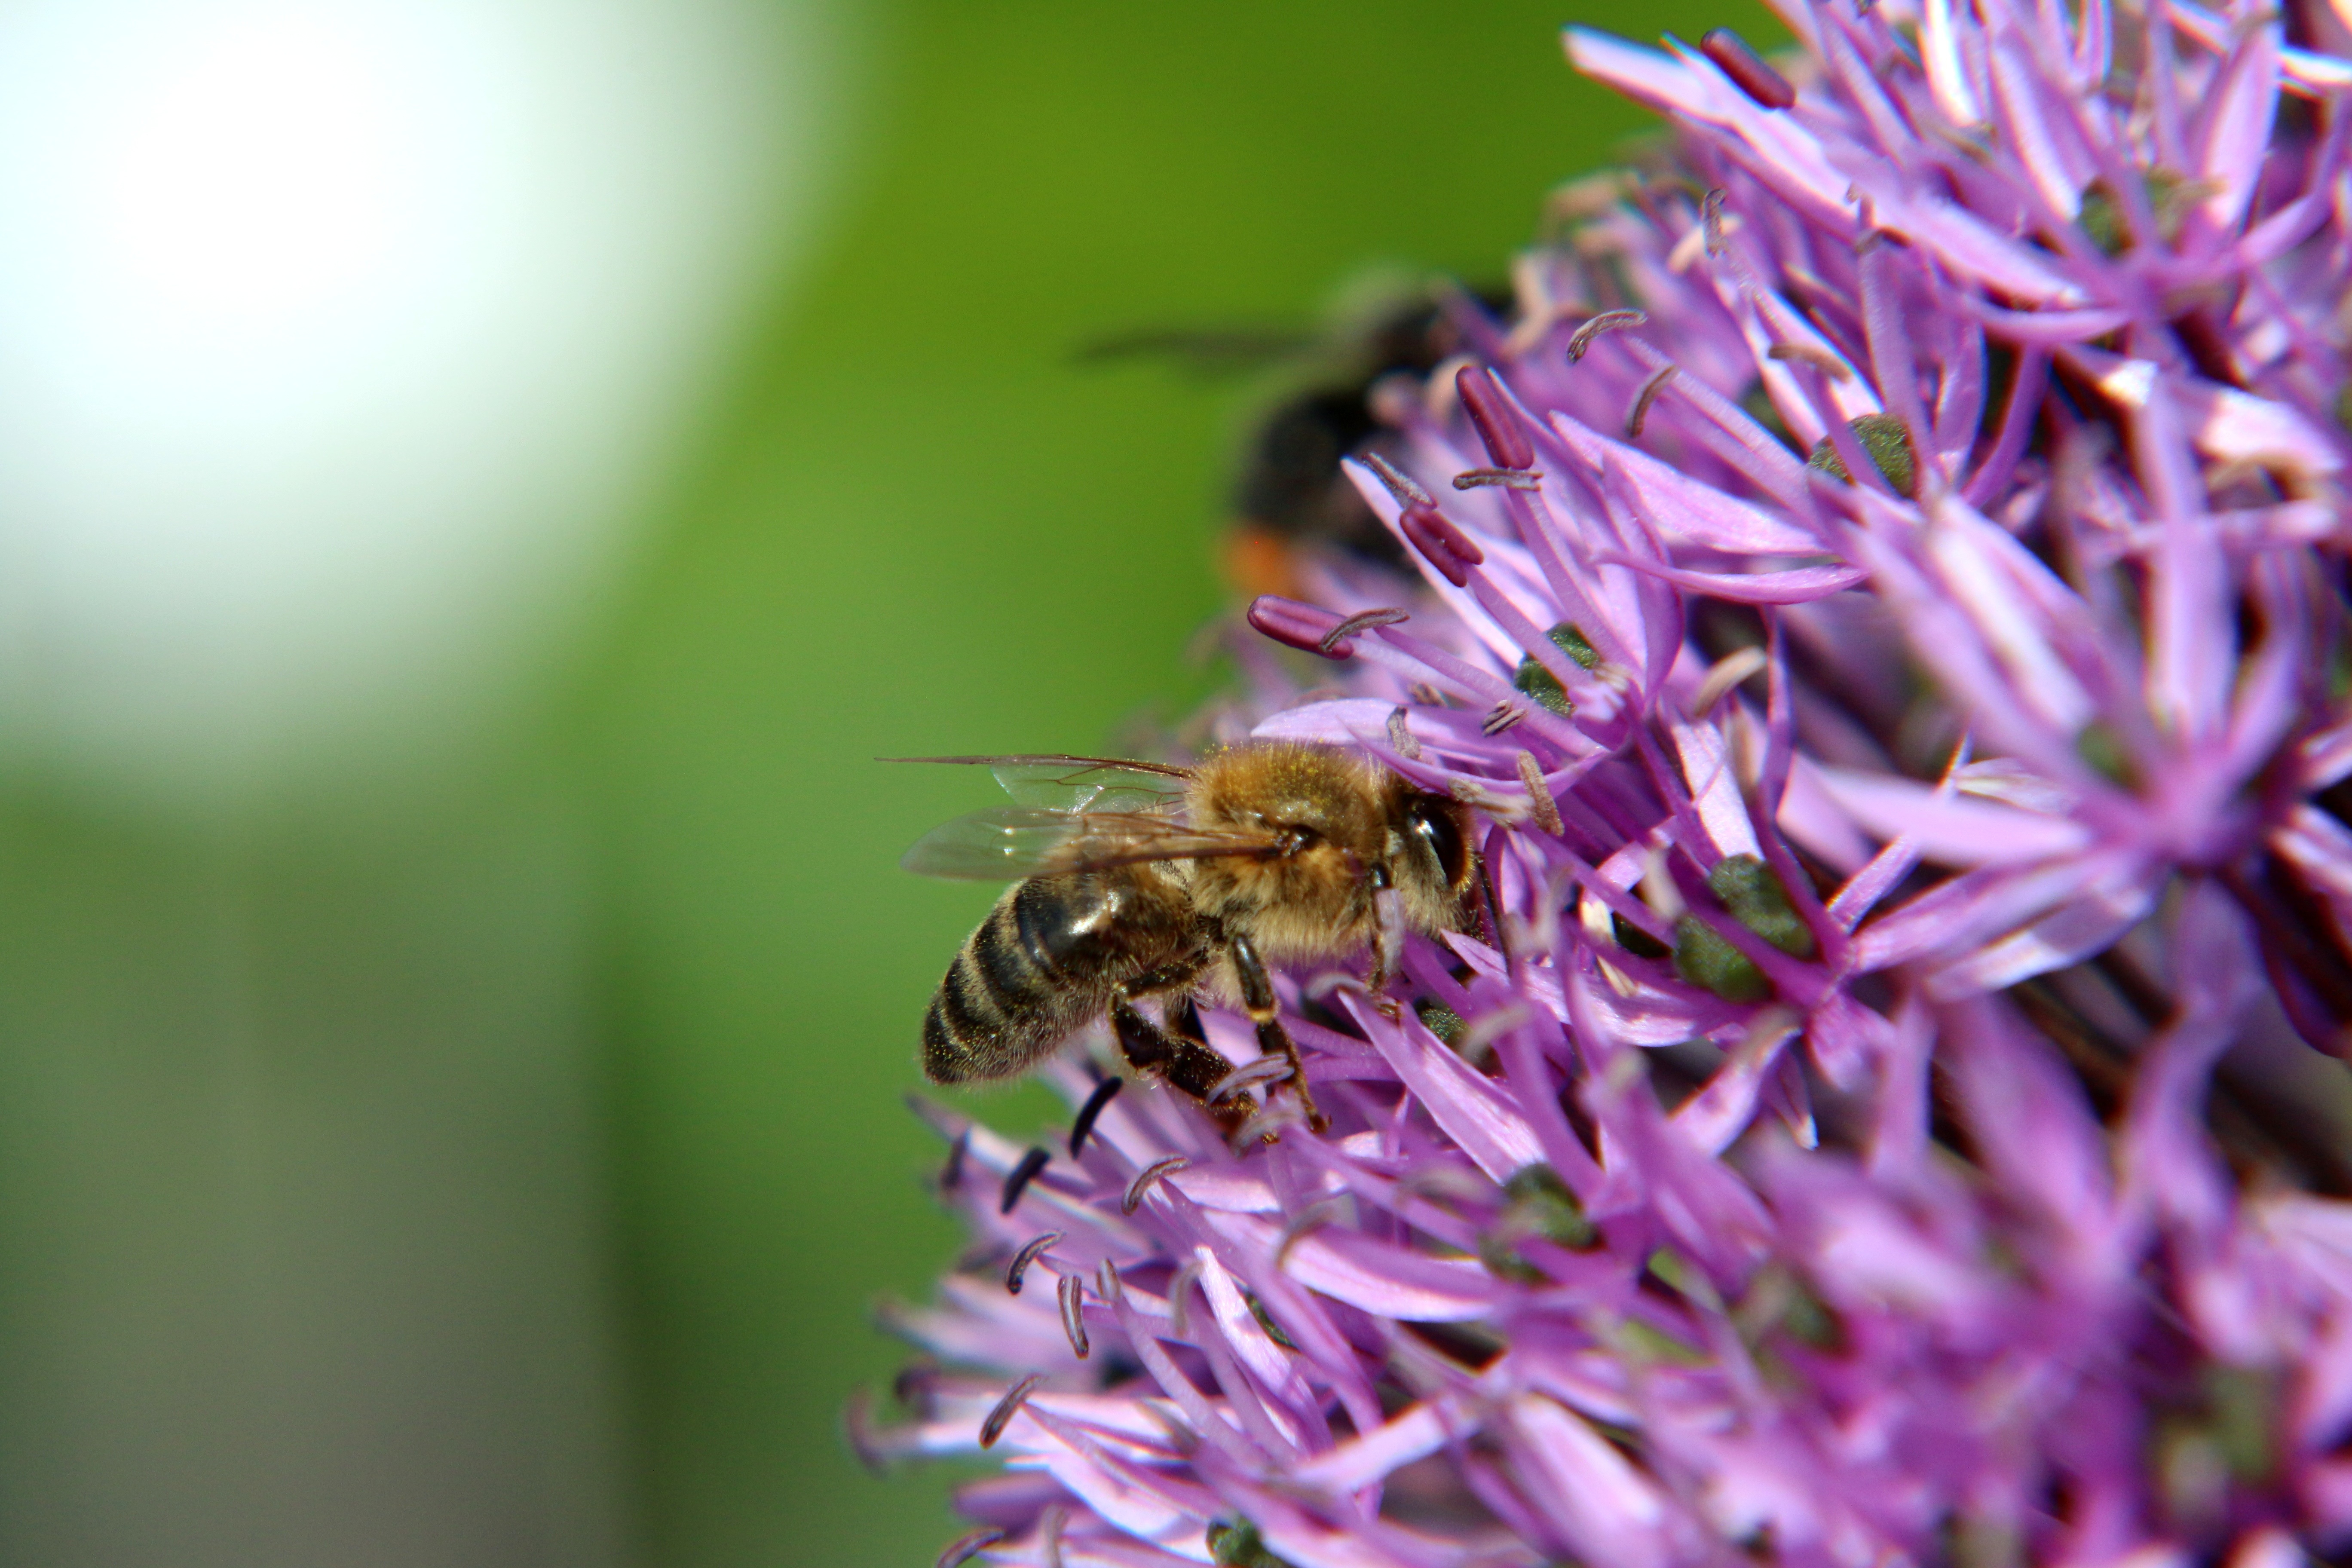
nature, grass, blossom, plant, flower, petal, pollen, pollination, insect, botany, close, flora, fauna, invertebrate, wildflower, flowers, close up, bee, nectar, bees, macro photography, honey bee, pollinator, membrane winged insect